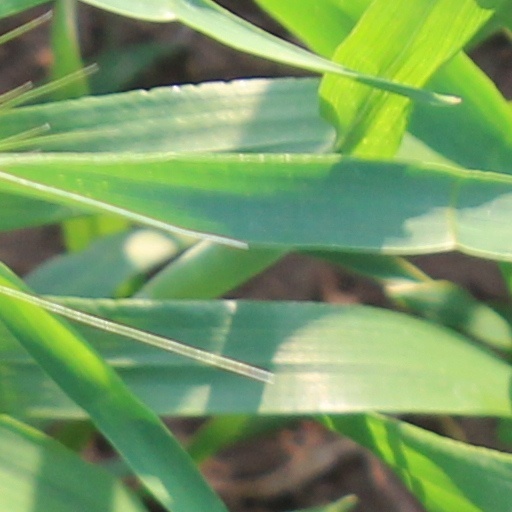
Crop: wheat